I Mobster

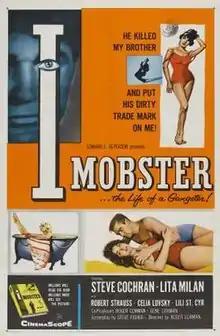
Theatrical release poster

I Mobster (originally released in the UK as "The Mobster") is a 1959 film noir crime-drama film directed by Roger Corman. The film features a cameo of famous burlesque star Lili St. Cyr.